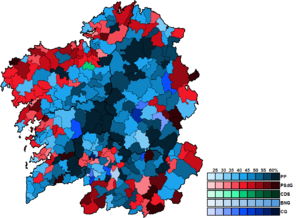
Les élections générales espagnoles de 1989 se sont tenues le dimanche 29 octobre 1989 afin d'élire les 350 députés et 208 des 266 sénateurs de la IVᵉ législature des Cortes Generales. 27 députés sont élus en Galice.